East Ayrshire

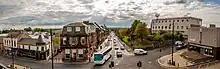
Kilmarnock is the largest settlement in East Ayrshire with a population of over 46,000 and is home to the HQ for East Ayrshire Council

Health care in East Ayrshire is provided by NHS Ayrshire and Arran, one of the fourteen regions of NHS Scotland. The health boards main, and largest, hospital is University Hospital Crosshouse located between the village of Crosshouse and the administrative town of East Ayrshire, Kilmarnock. Other NHS Ayrshire and Arran hospitals within East Ayrshire include East Ayrshire Community Hospital in Cumnock, and the former Kirklandside Hospital in Hurlford.